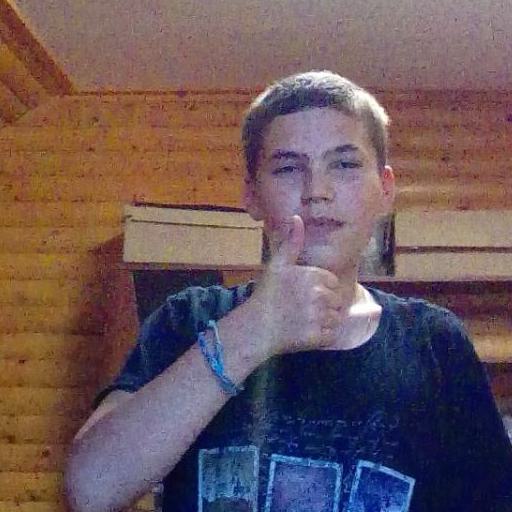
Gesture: like